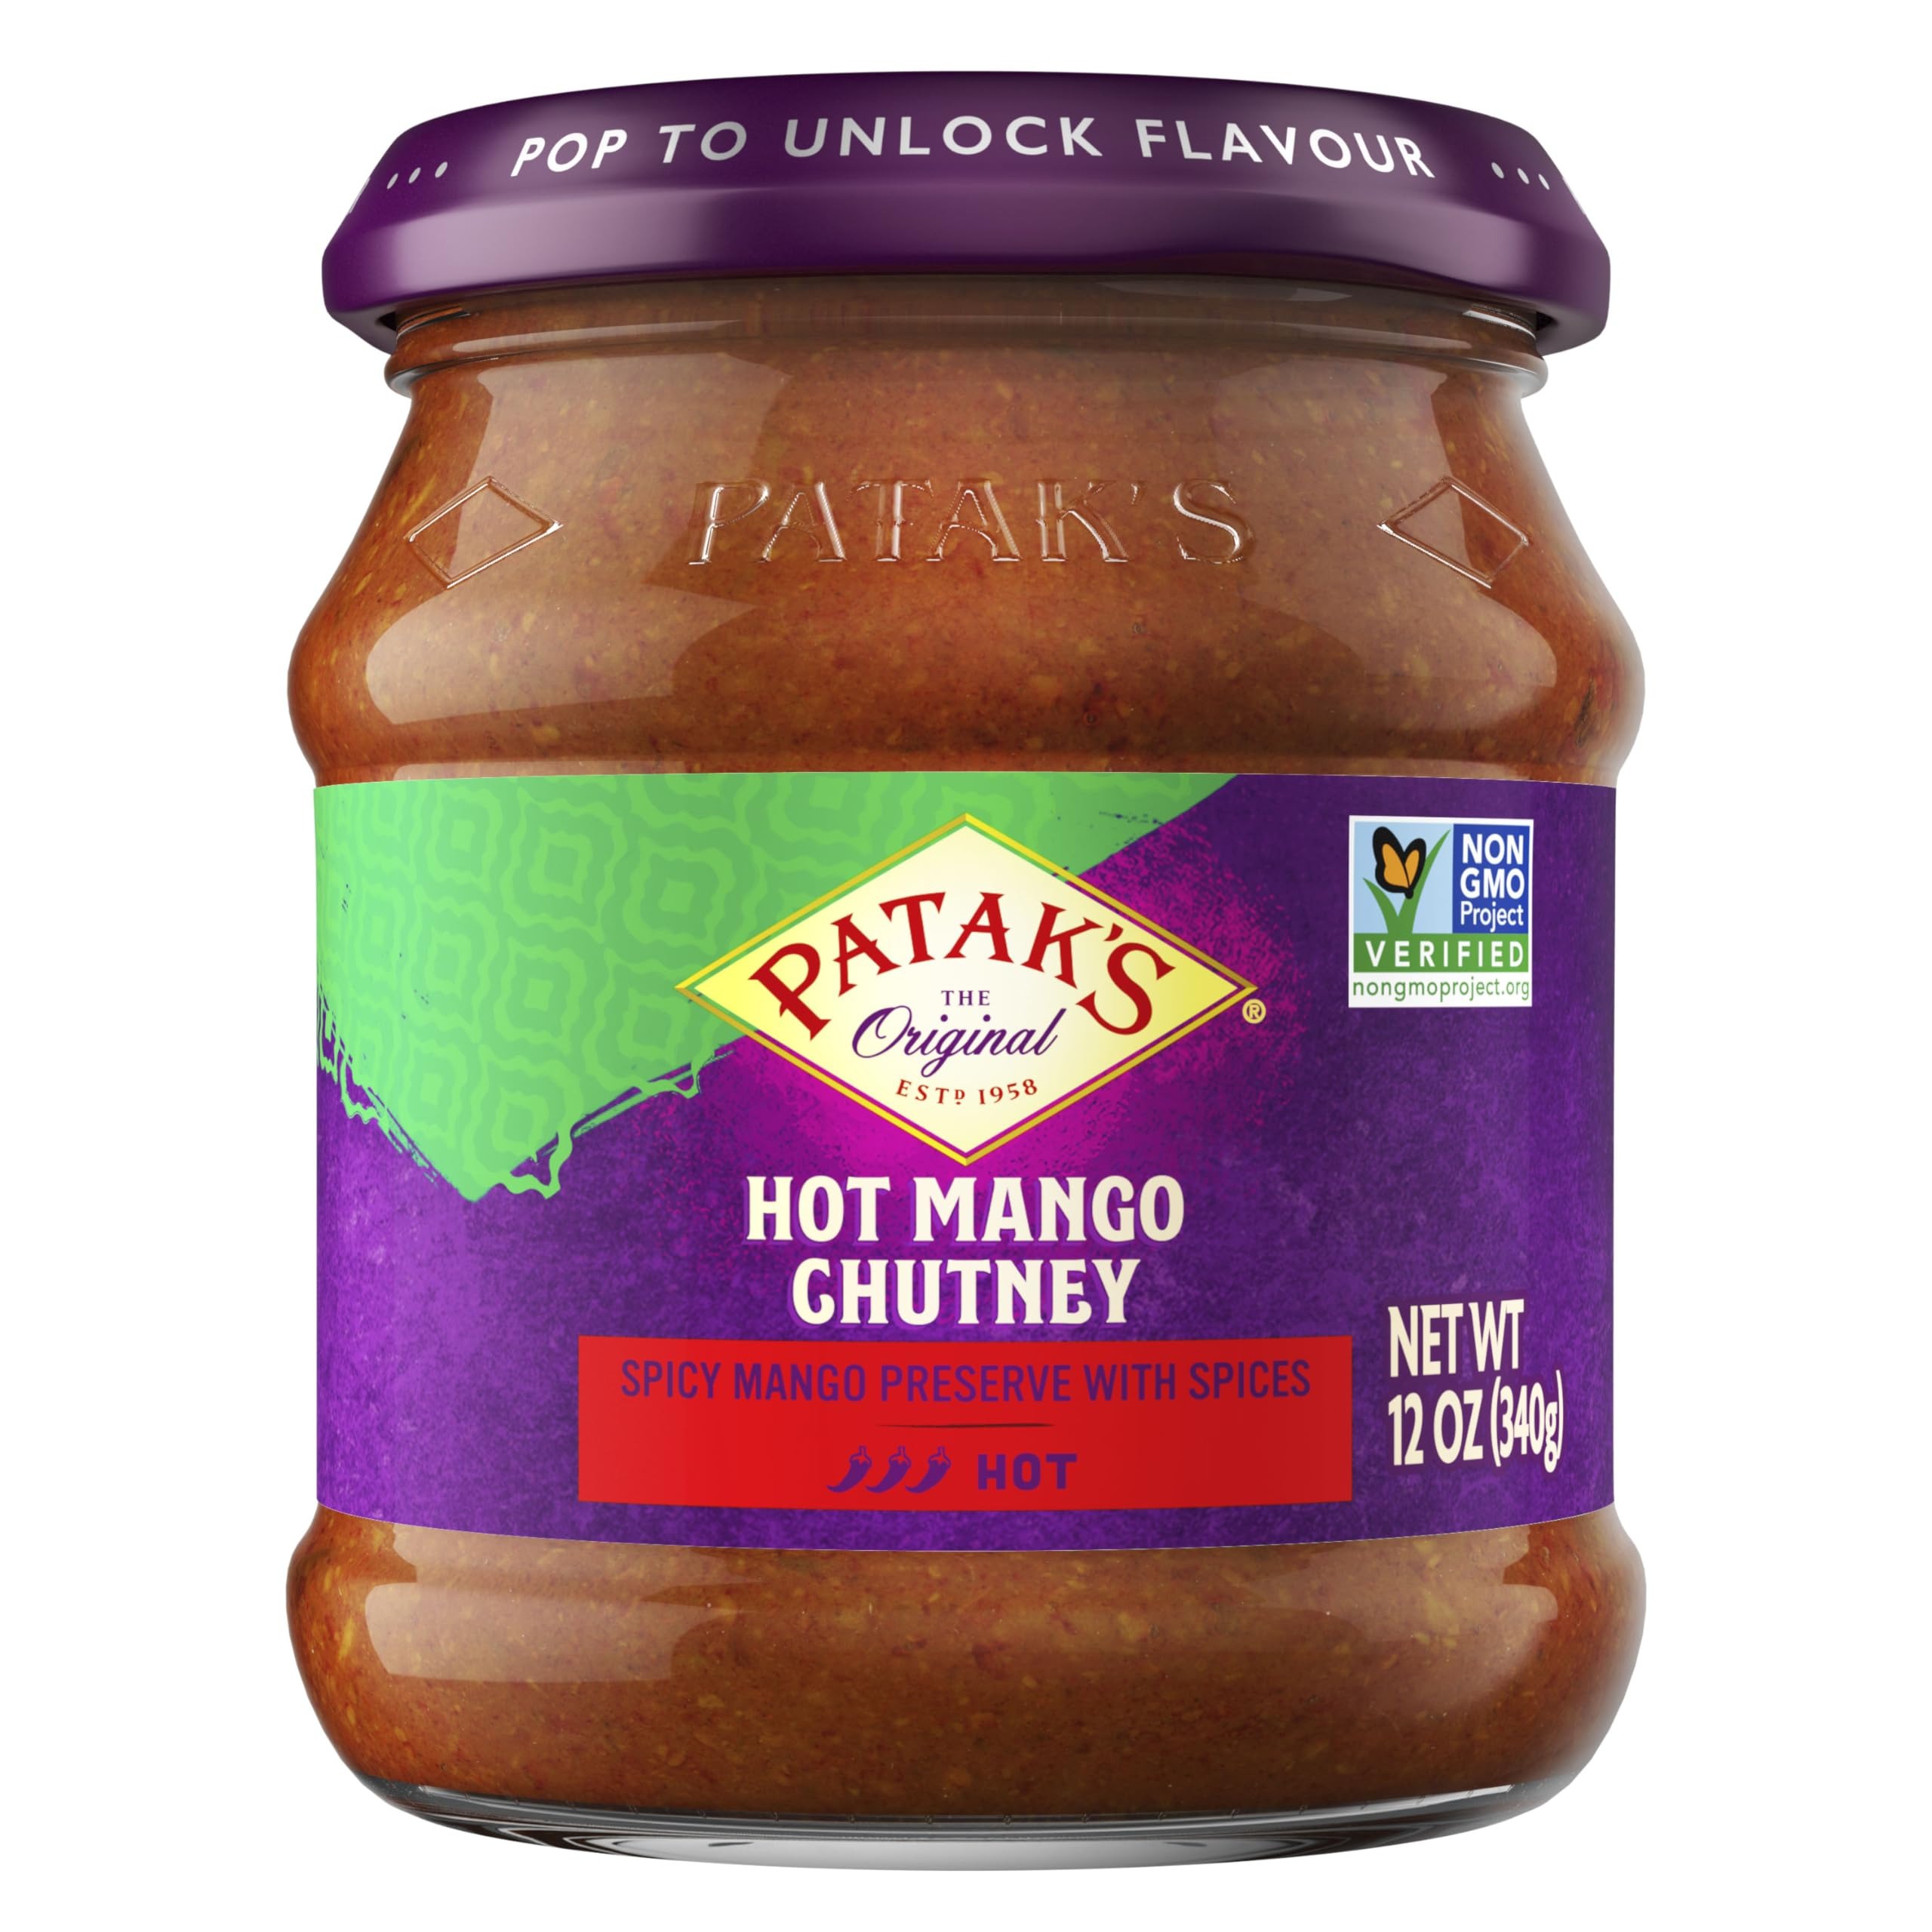
Item Name: Patak's MAJOR GREY Chutney 12oz 3pk
Bullet Point 1: Contains 3 - 12 oz jars of Patak’s Major Grey Chutney
Bullet Point 2: Patak’s Major Grey Chutney is a delicious blend of mangoes, ginger and authentic spices. It pairs wonderfully with cheeses, can be used with chicken on the grill, as a dip with your favorite veggies, or simply as a curry side
Bullet Point 3: Since 1958, our goal has been to provide you with truly authentic Indian flavors that are both easy to make and deliciously enjoyed. Using recipes passed down for three generations, Patak’s lets you enjoy traditional Indian dishes right at your dinner table, any day of the week
Bullet Point 4: Turn any appetizer into an Indian culinary delight with Patak’s chutney! Simply spread 8 tbsp cream cheese in a serving dish, and top with 4 tbsp Patak’s Major Grey Chutney. Enjoy with Pappadums, naan, or fresh veggies! Serves up to 6
Bullet Point 5: No Artificial Flavors or Colors, Gluten Free, Vegetarian Friendly
Value: 36.0
Unit: Ounce

Price: 23.24